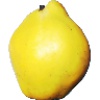
Label: quince